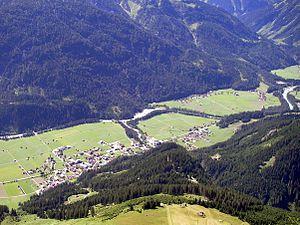
Elbigenalp est une commune autrichienne du district de Reutte dans le Tyrol.